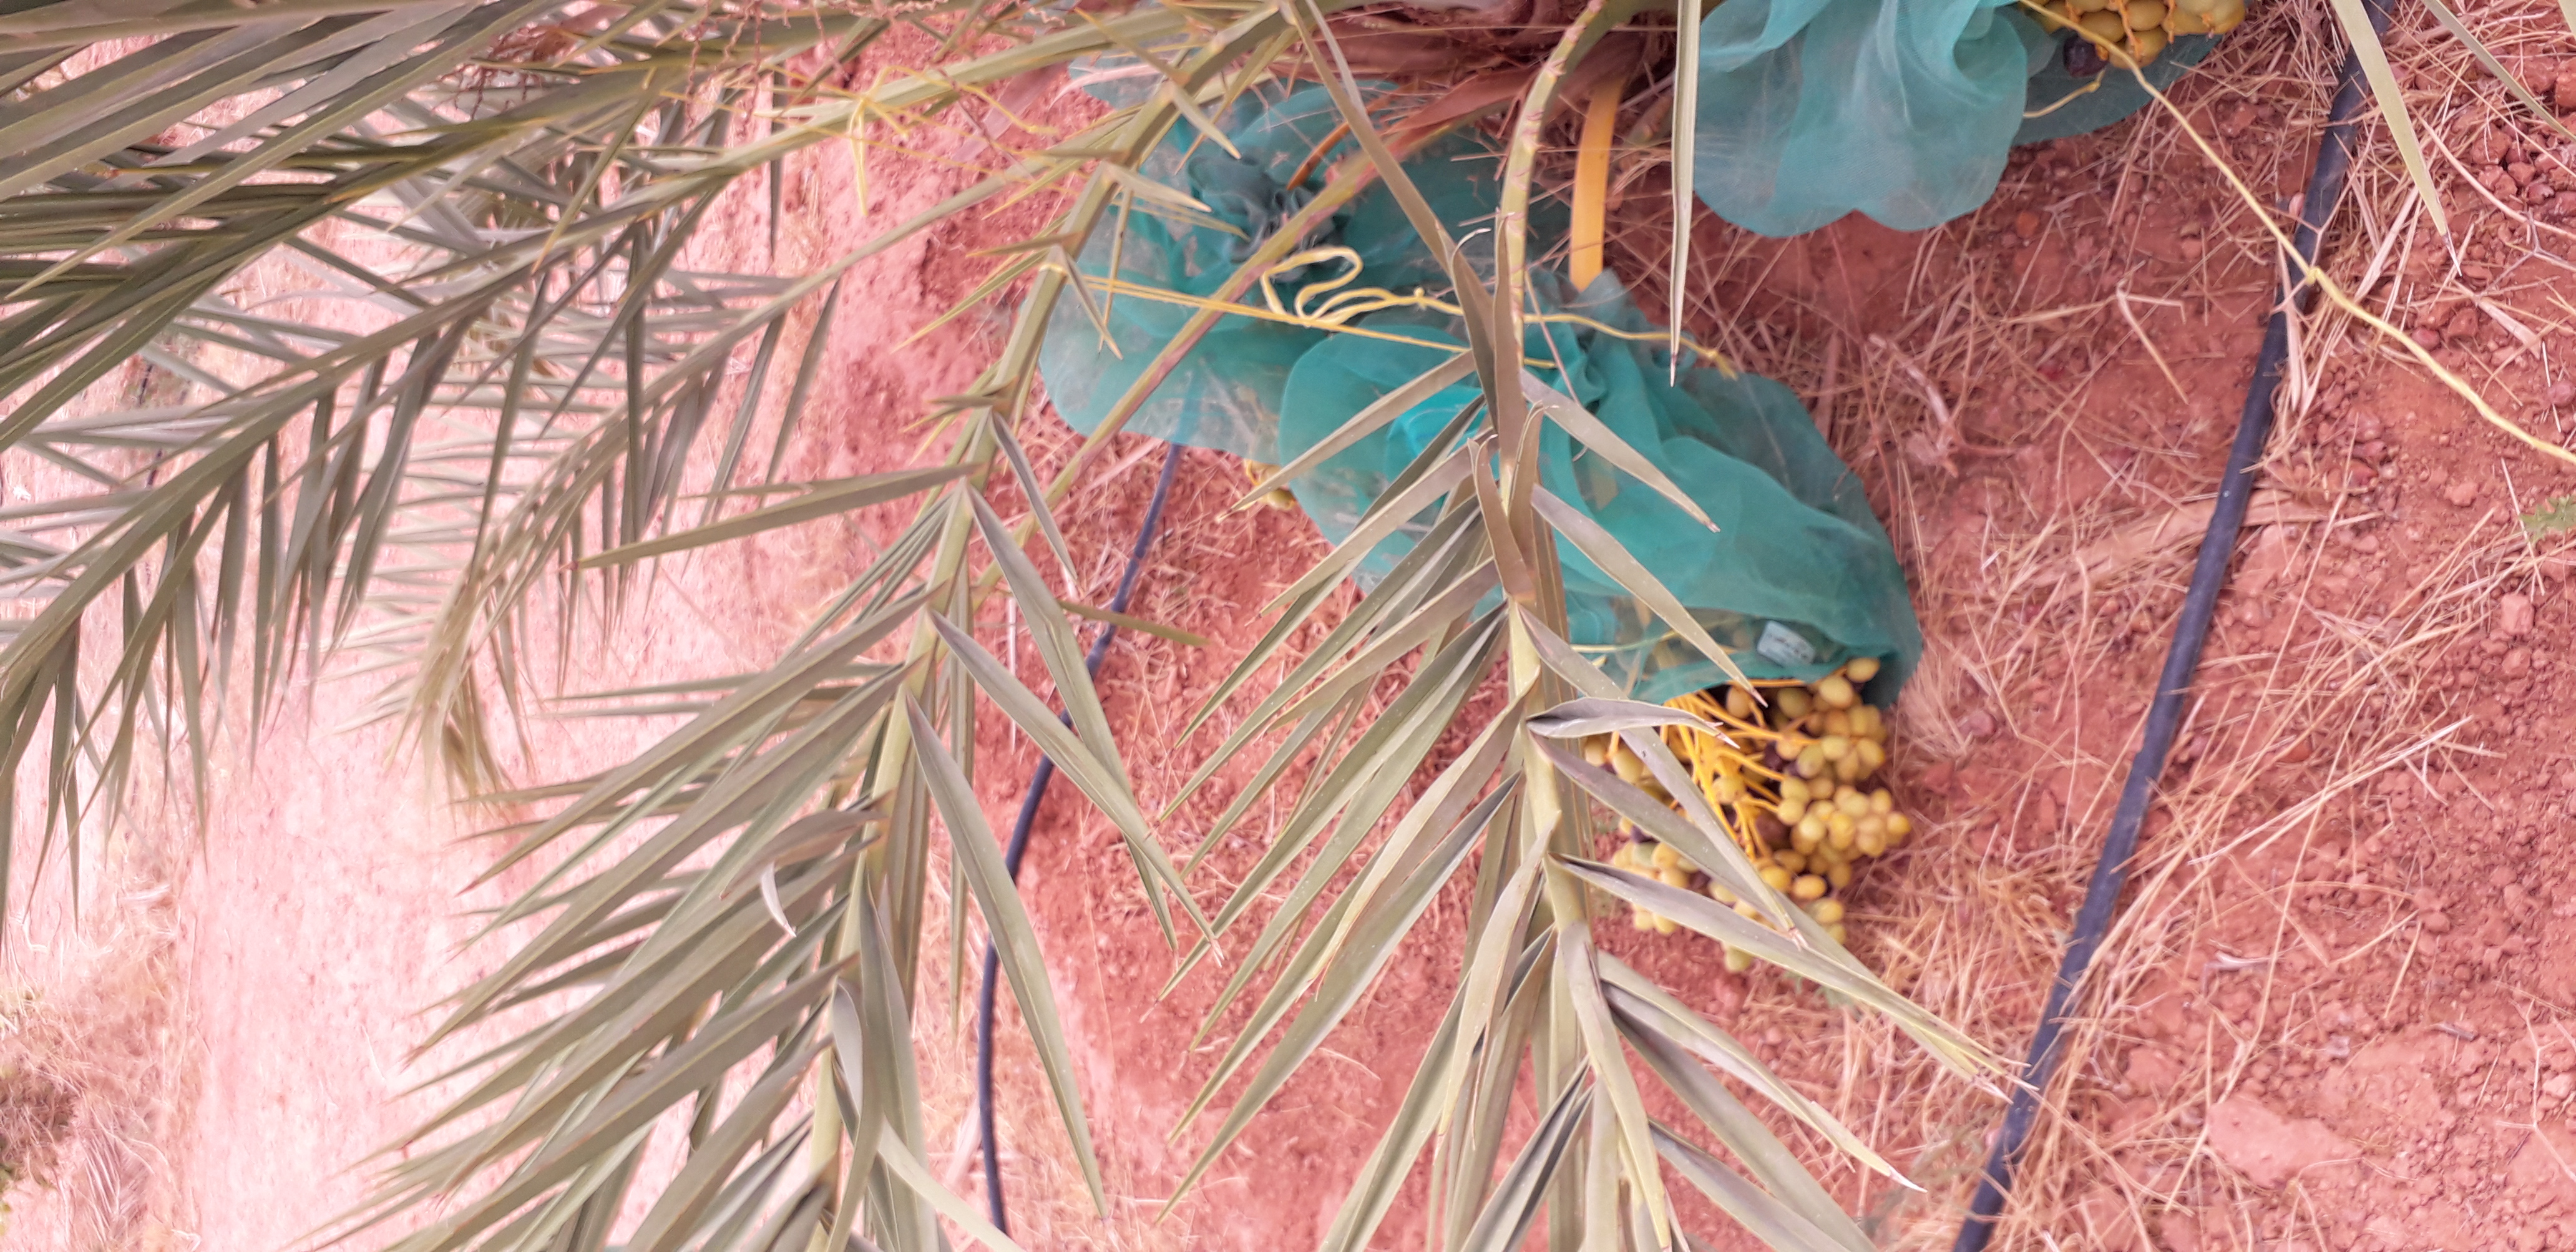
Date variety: kholt